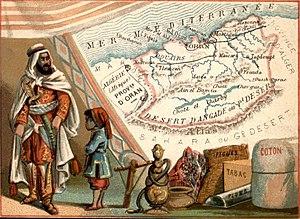
Province d'Oran, carte postale ancienne, avant 1914.
Daniel Lefeuvre, né le 11 août 1951 à Paris et mort le 4 novembre 2013 à Paris, est un historien français, spécialiste du monde colonial, et en particulier de l'Algérie coloniale, qu'il a principalement étudiée sous l'angle de l'histoire économique.